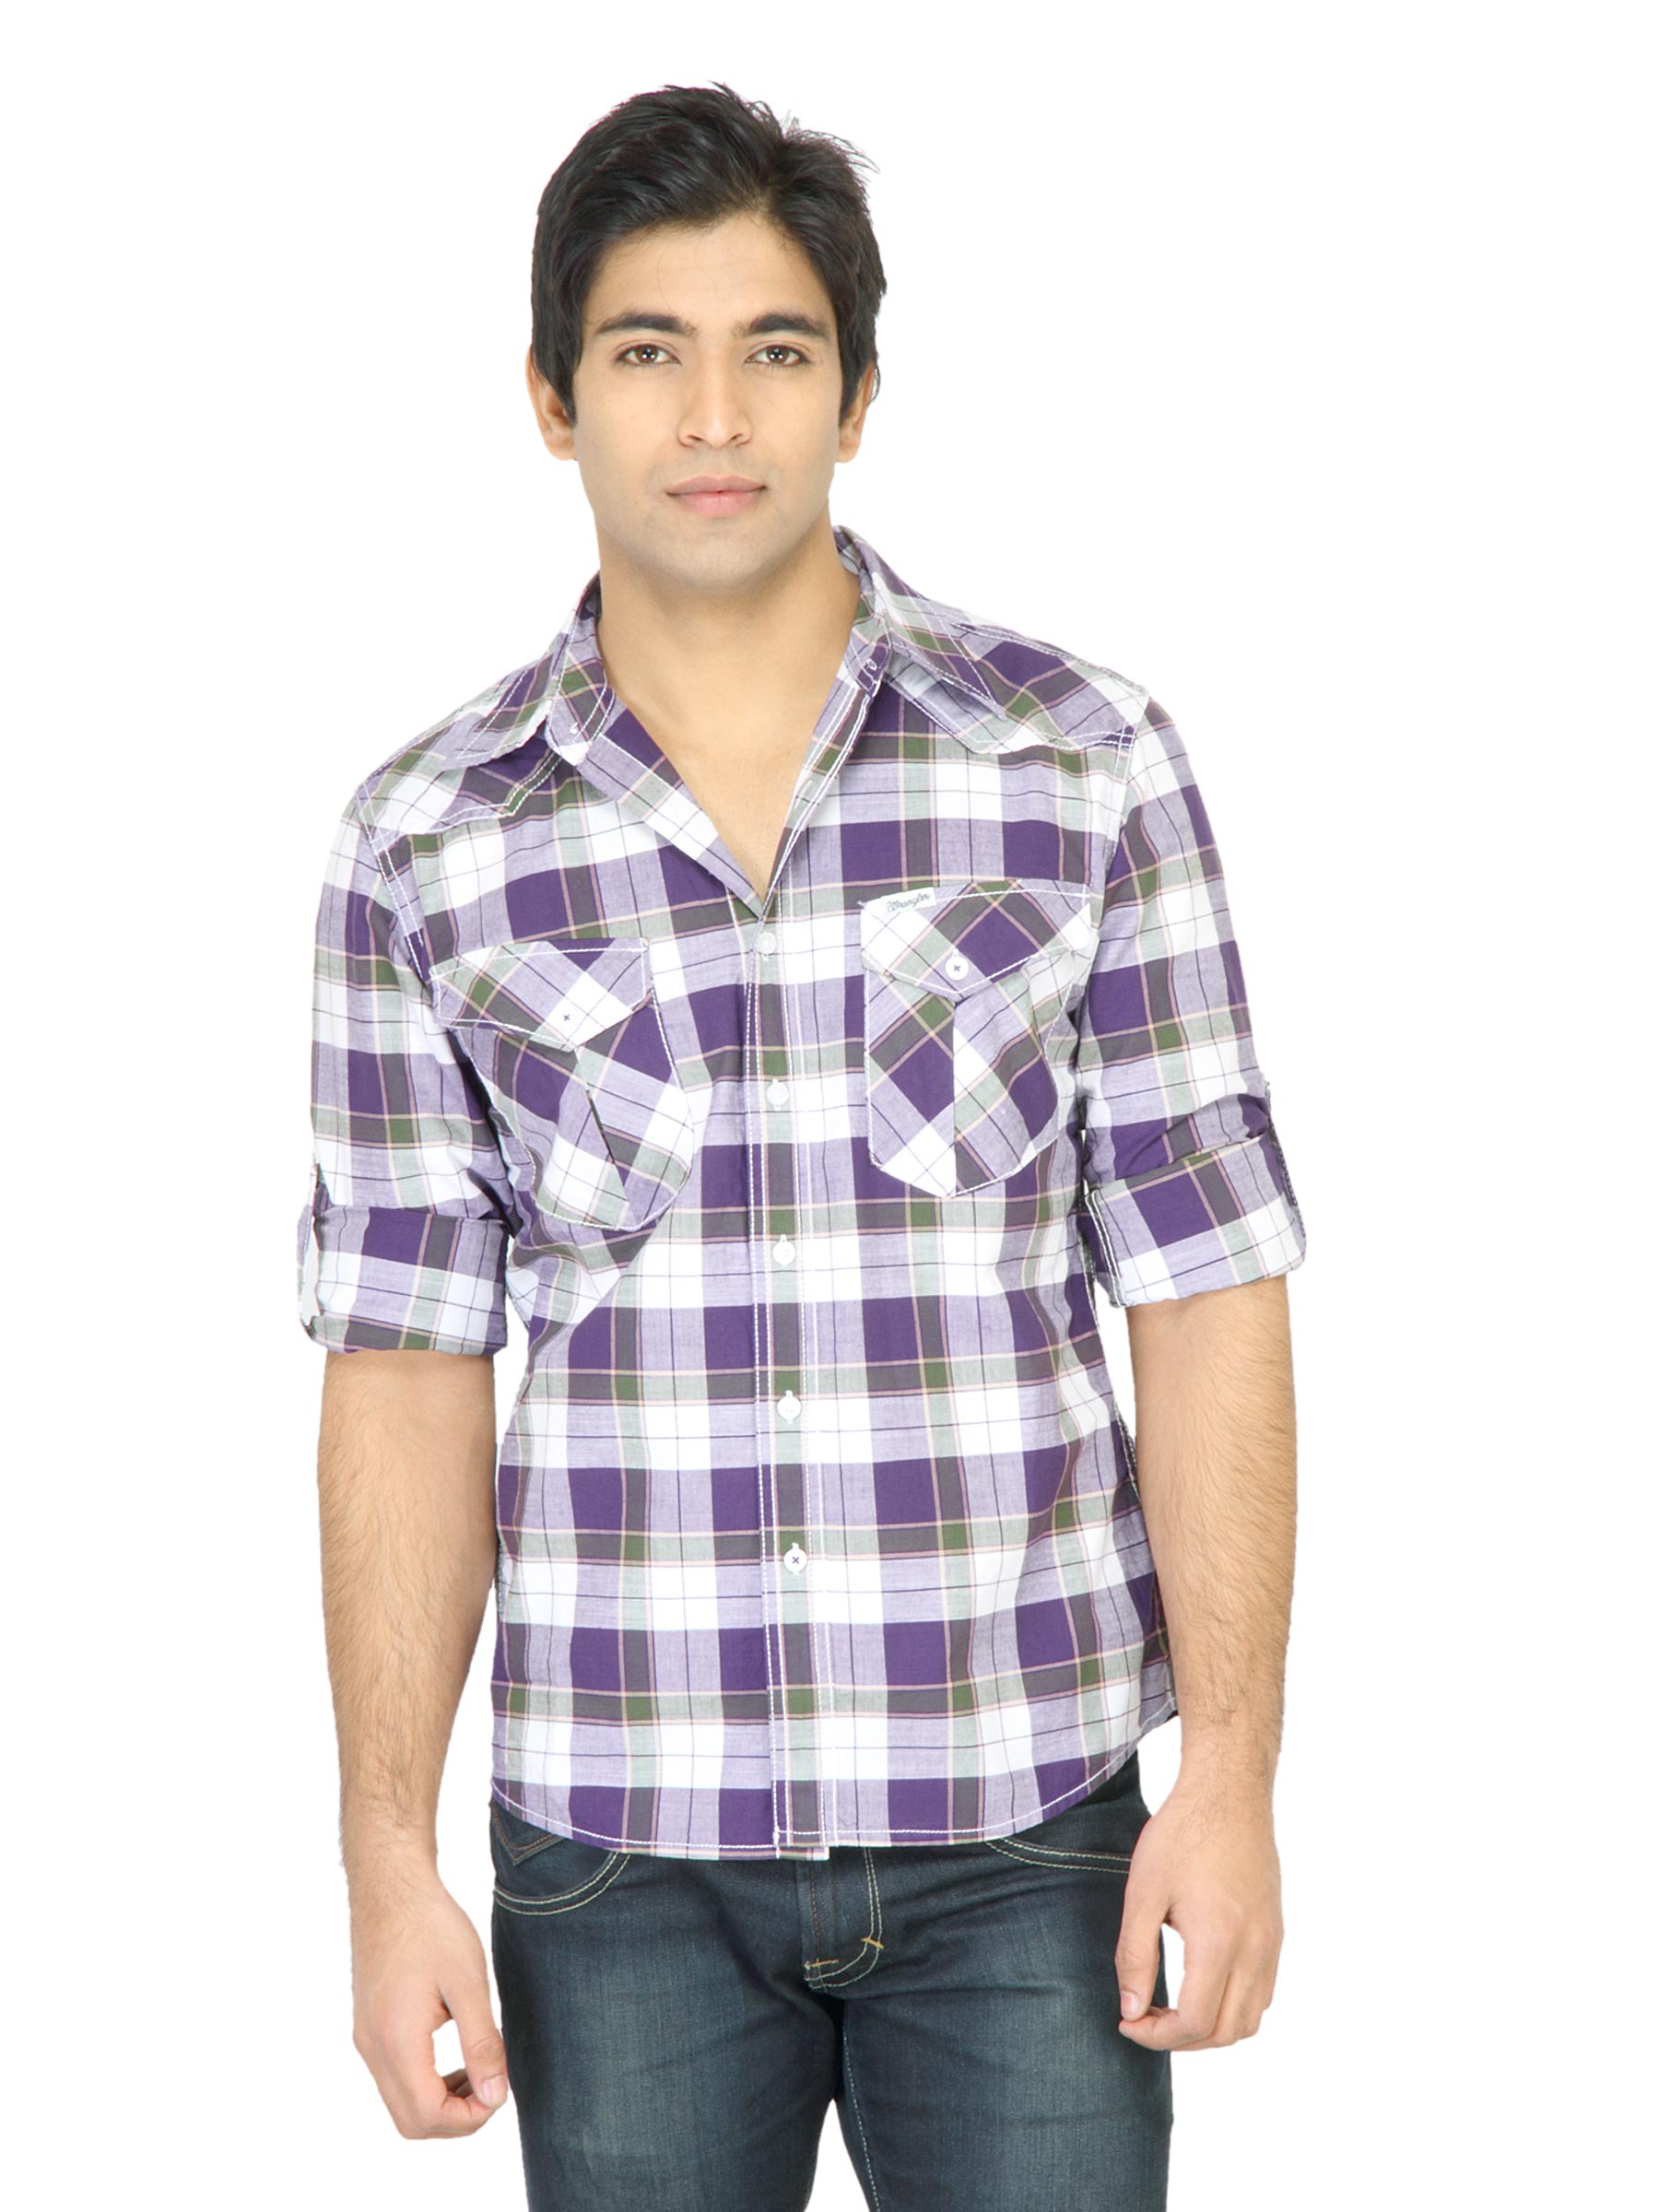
Wrangler Men Easter Bright Purple Shirt
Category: Apparel / Topwear / Shirts
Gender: Men
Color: Purple
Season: Fall 2011
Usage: Casual